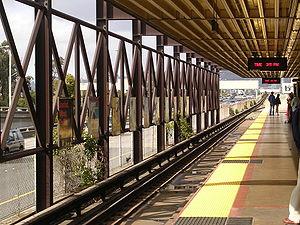
Le BART est un système de trains de voyageurs express à traction électrique qui dessert l'agglomération de la baie de San Francisco, et notamment les municipalités de San Francisco, Oakland, Berkeley, Fremont et Walnut Creek.